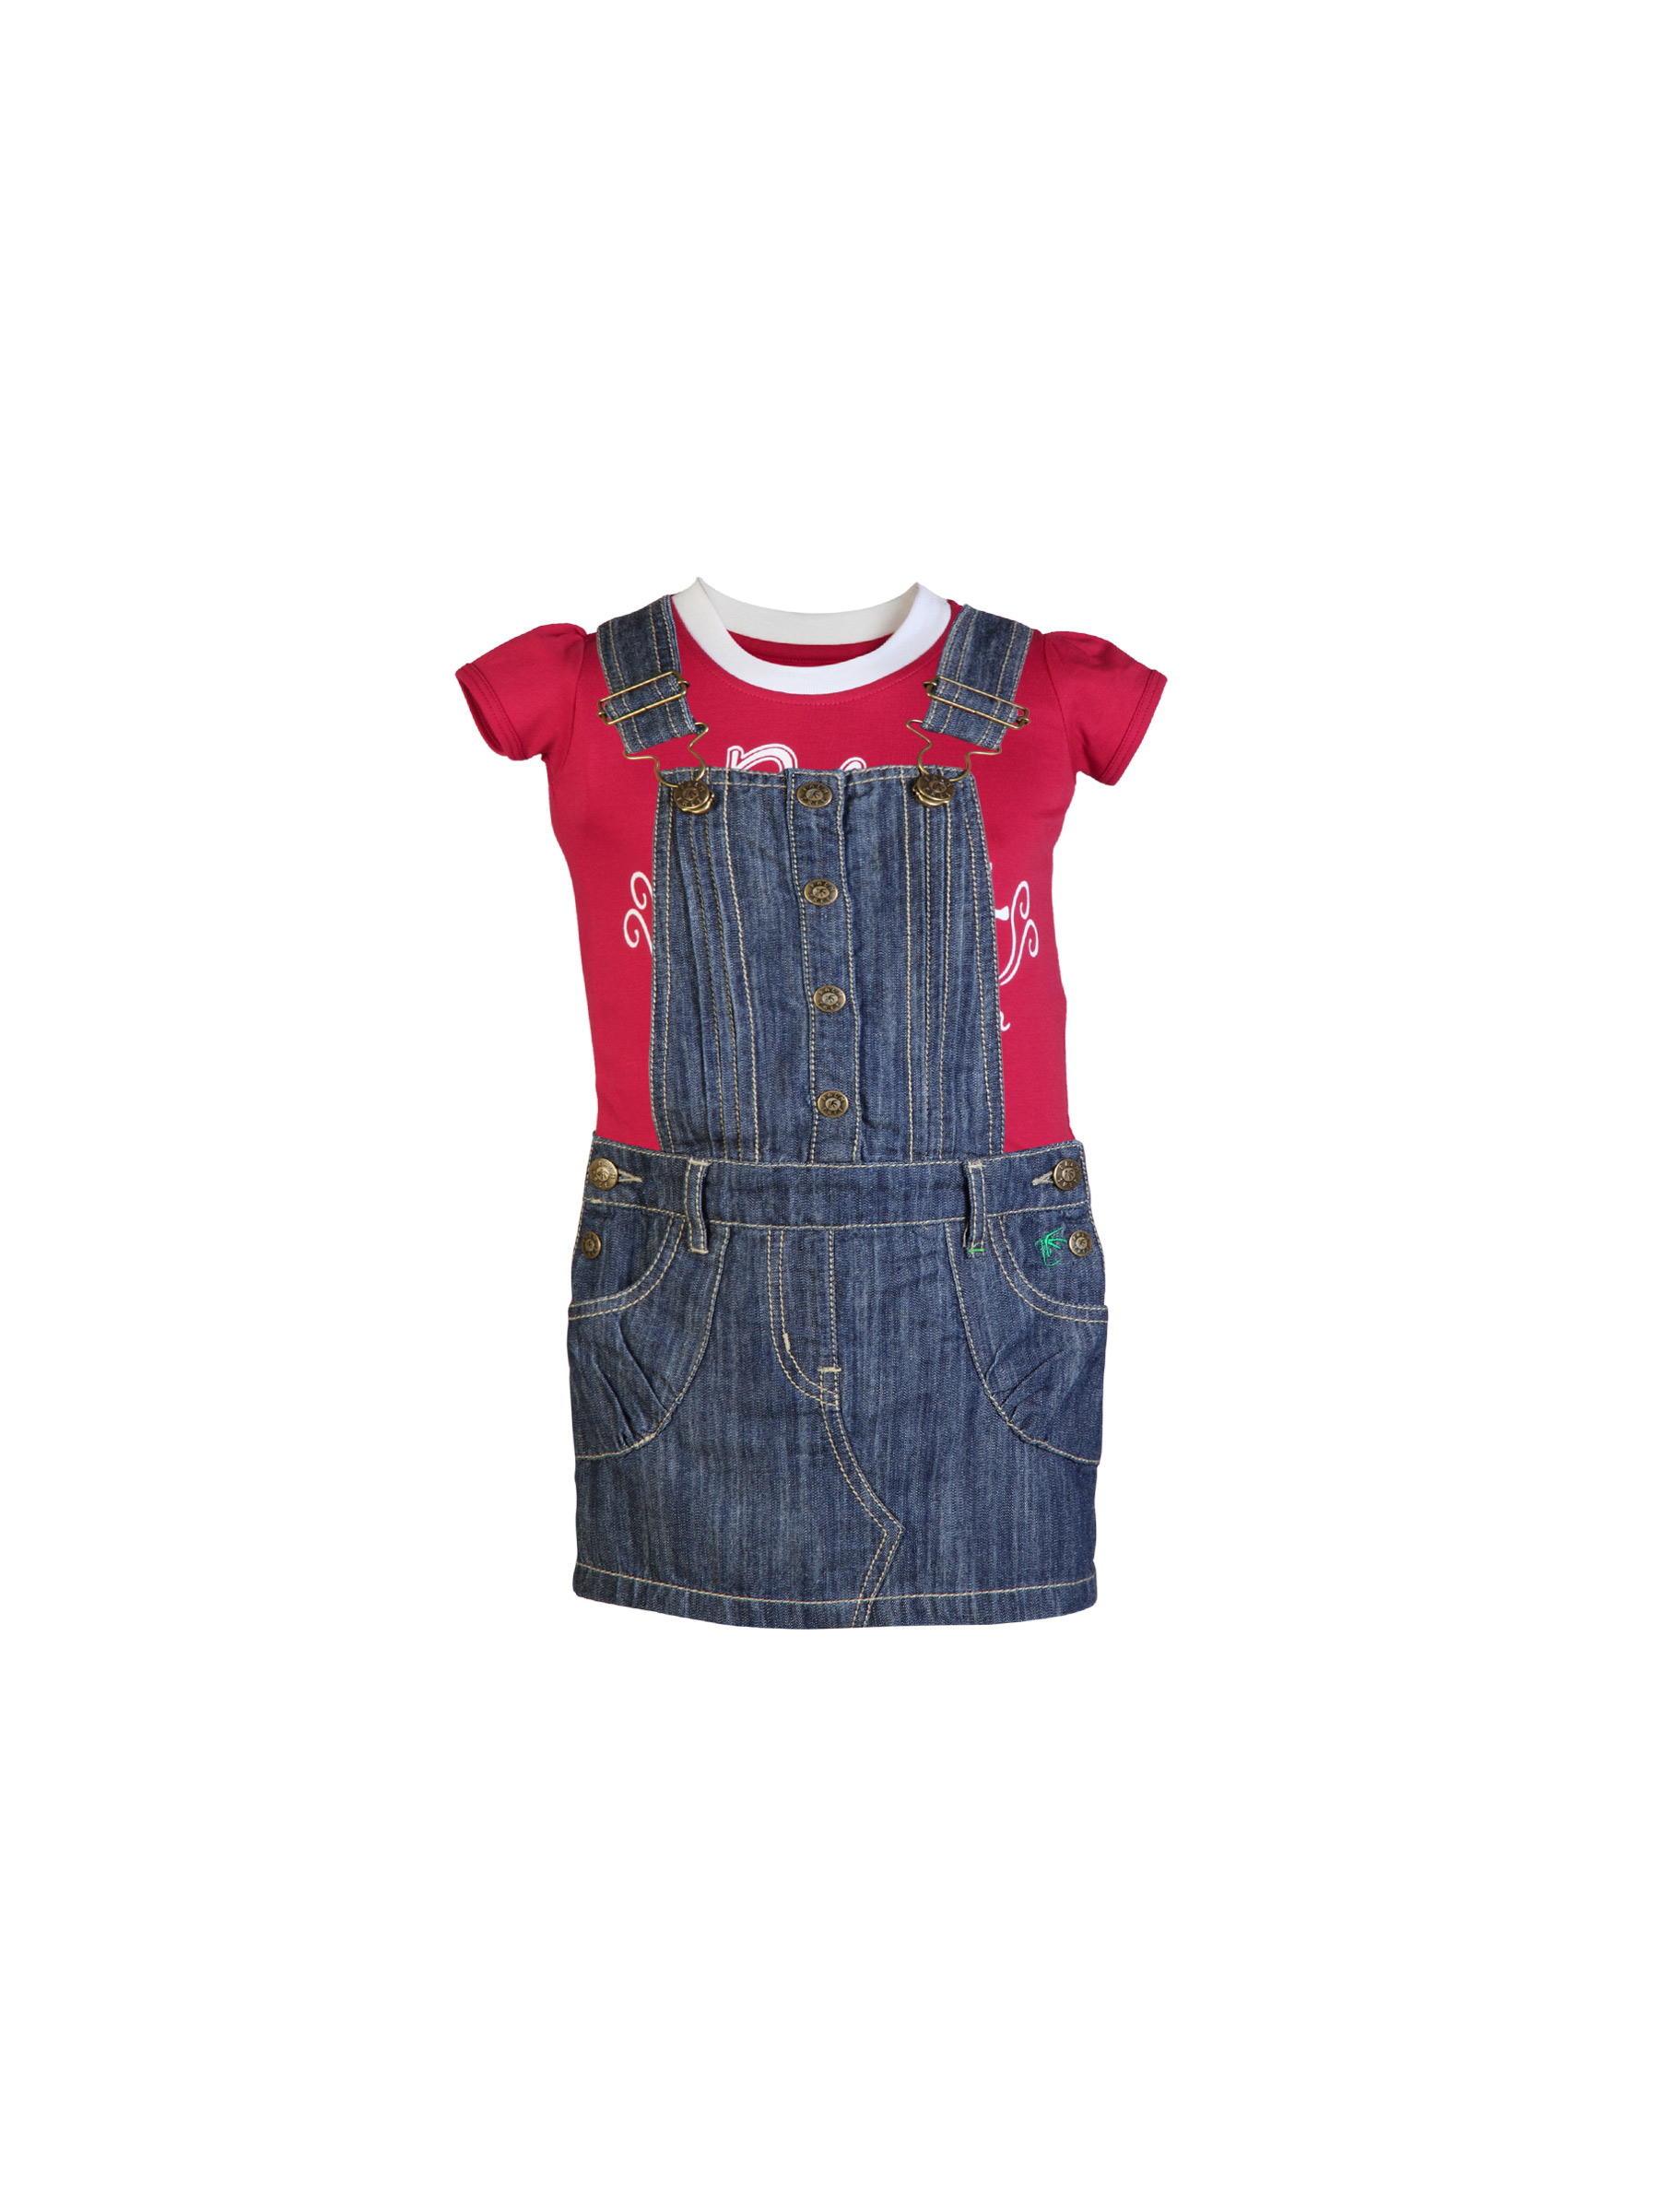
Palm Tree Kids Girls Red Saloppette Set
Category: Apparel / Dress / Dresses
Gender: Women
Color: Red
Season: Summer 2011
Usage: Casual